Kunětická hora Castle

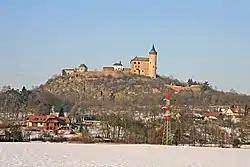
Kunětická hora Castle

Kunětická hora Castle is a castle in the municipality of Ráby in the Pardubice Region of the Czech Republic. The castle lies on Kunětická hora Hill, about 6 km from the city of Pardubice. The castle played an important role during the Hussite Wars of the early 15th century, as a fortress of Diviš Bořek of Miletínek. Today the castle is open to the public as a museum.